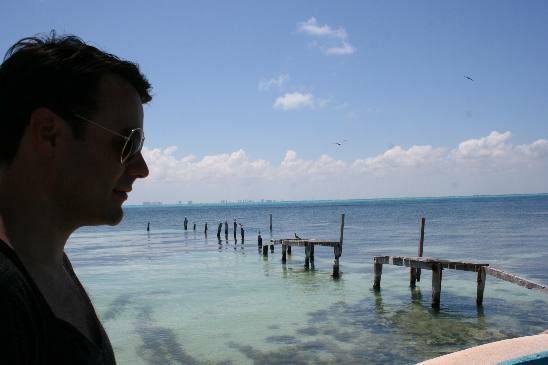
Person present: Yes